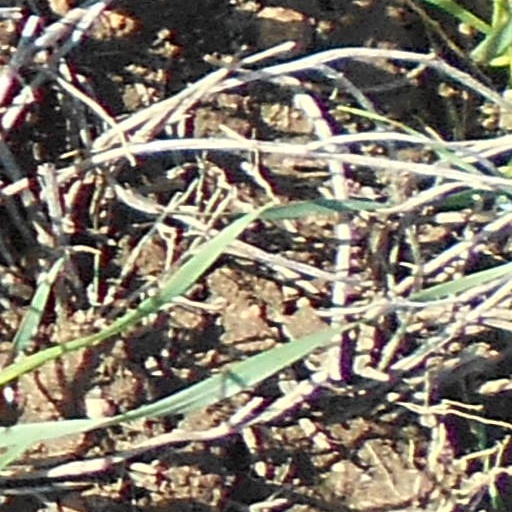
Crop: wheat